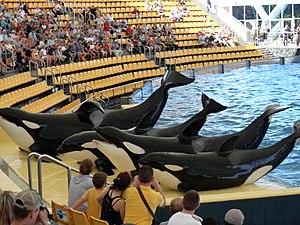
L'orque, ou épaulard, est une espèce de mammifères marins du sous-ordre des cétacés à dents, les odontocètes. Elle a une répartition cosmopolite ; elle vit dans les régions arctiques et antarctiques jusqu'aux mers tropicales. Son régime alimentaire est très diversifié, bien que les populations se spécialisent souvent dans des types particuliers de proies. Certaines se nourrissent de poissons, tandis que d'autres chassent les mammifères marins tels que les lions de mer, les phoques, les morses et même de grandes baleines. Les orques sont considérées comme des superprédateurs.
Le Loro Parque est un parc zoologique situé dans l'archipel espagnol des Canaries, sur l'île de Tenerife, à la périphérie de Puerto de la Cruz. Fondé en 1972, il est la propriété de l'un de ses fondateurs, l'homme d'affaires allemand Wolfgang Kiessling.